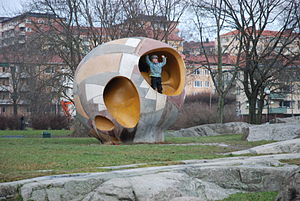
Egon Møller-Nielsen / Galleri
Egon Møller-Nielsen var en dansk-svensk arkitekt og billedhugger.